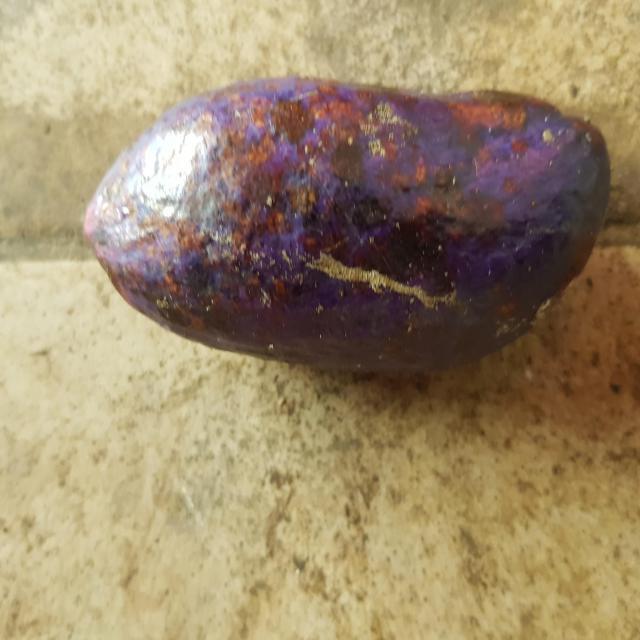
Plum grade: unaffected